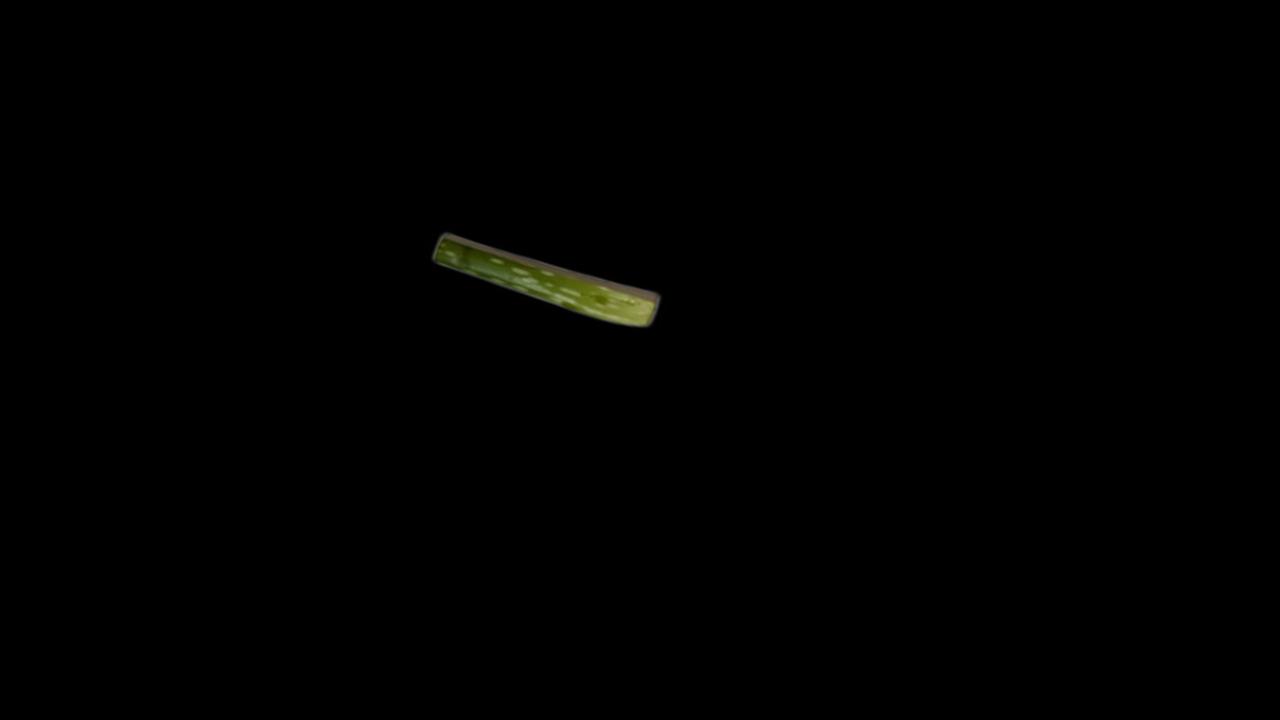
Plant: Aloe Vera